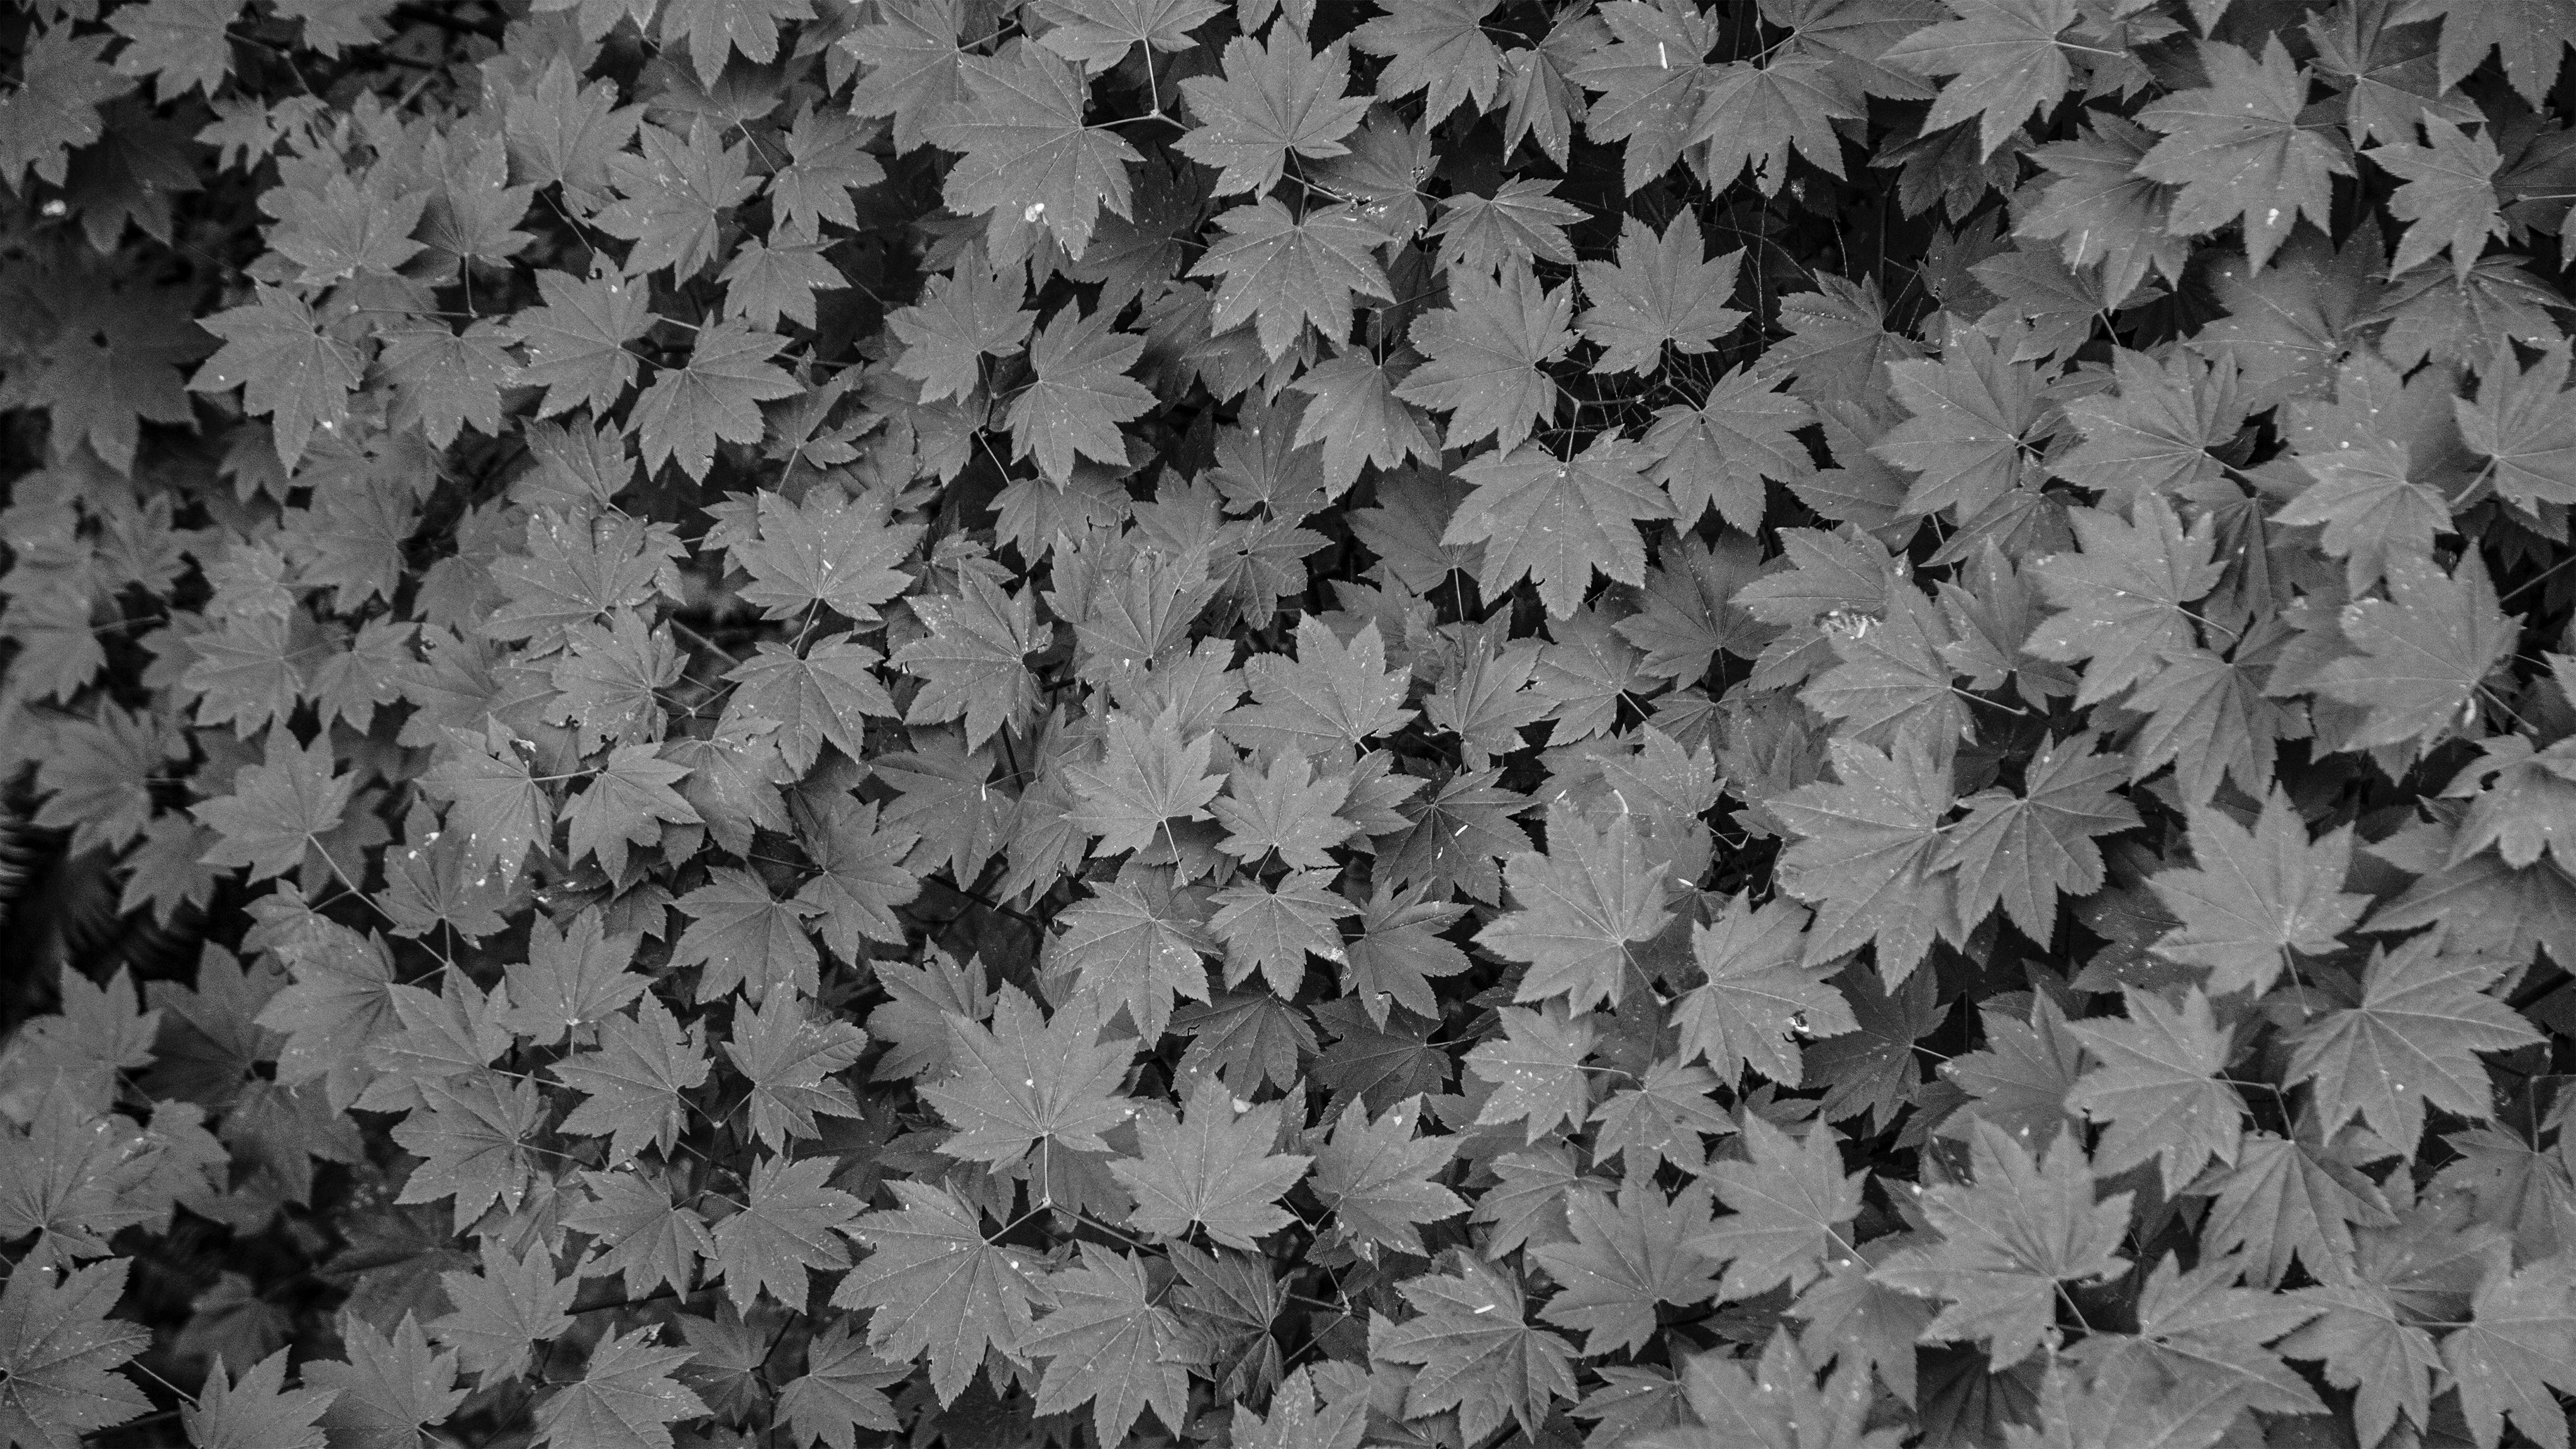
tree, branch, black and white, plant, texture, leaf, flower, frost, pattern, line, black, monochrome, flora, circle, design, wallpaper, monochrome photography